Chavara

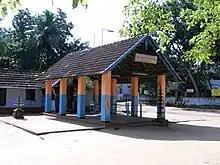
Guhananda Puram temple

Chavara is a village in Karunagappally taluk, Kollam district, Kerala, India. It is a part of Kollam Lok Sabha constituency.